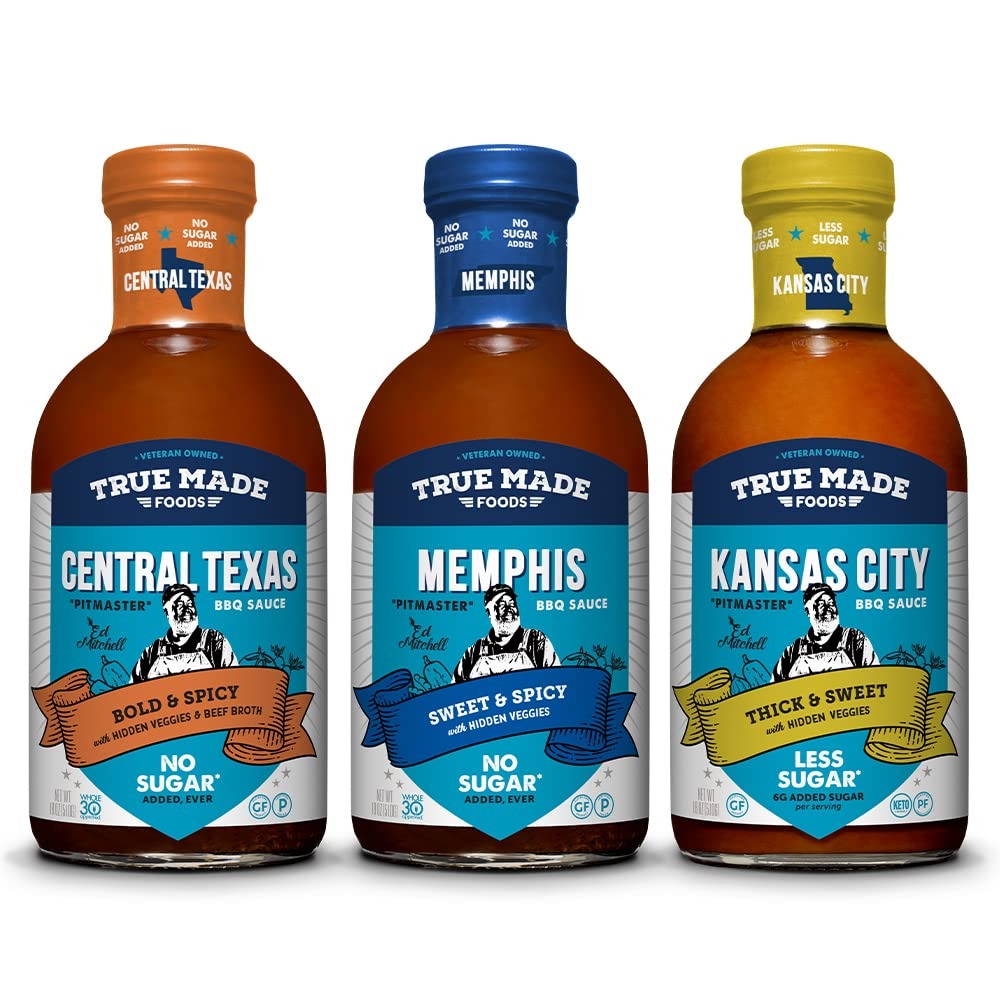
Item Name: True Made Foods Genuine BBQ Pitmaster Recipe Variety Pack - Memphis Style, Kansas City Style, Central Texas Style BBQ Sauces - Ultimate Barbecue Sampler for Grilling and Smoking (18 oz, 3 Pack)
Bullet Point 1: REAL INGREDIENTS - Packed with tomatoes, apples, carrots, and squash, our BBQ sauce pack offers a unique blend of nutrients and spices, making it a delicious yet healthy choice for your backyard barbecue.
Bullet Point 2: Hall of Fame BBQ Options - three sauce flavors representing three of the most famous BBQ regions in America. A Texas-style Blod flavored BBQ Sauce. A Memphis-style Sweet flavored BBQ Sauce. And, an original Kansas City-style smoky-sweet flavored BBQ Sauce.
Bullet Point 3: Low-Sugar Option - Crafted with a hint of cane sugar in only one bottle, our BBQ sauces are free from corn syrup and artificial sweeteners, ensuring a real BBQ taste with fewer calories.
Bullet Point 4: Versatile Use - Whether you're a cook or an entertainer, this BBQ variety pack is an ideal gift-set for chefs who love exploring different flavors and enhancing their culinary skills.
Bullet Point 5: Genuine Flavors - With Ed Mitchell's Western BBQ Sampler, get a chance to explore the distinct flavors of America, from Memphis Style to Kansas City and Central Texas Style BBQ
Product Description: Savor the Genuineity Revel in the genuine flavors of True Made Foods' BBQ Sauce Variety Pack. This exquisite selection features Memphis Style, Kansas City Style, and Central Texas Style sauces, each crafted with a unique pitmaster barbecue recipe. Every bottle is a testament to the rich culinary traditions of these regions, bringing you an unparalleled grilling experience right at home. Whether you're a BBQ enthusiast or a casual food lover, these sauces provide a taste expedition across the American BBQ landscape. Quality and Versatility True Made Foods believes in quality and versatility, which is evident in this BBQ Sauce Variety Pack. Each sauce has been meticulously crafted, using only premium ingredients, ensuring a burst of flavor with every bite. Whether you're barbecuing ribs, chicken, or pulled pork, these sauces complement a wide range of meats and dishes. Impress your guests at your next cookout with these extraordinary sauces that redefine the art of grilling. A Grillmaster's Delight The BBQ Sauce Variety Pack from True Made Foods is a grillmaster's delight, making every barbecue event a memorable one. Each bottle in the pack symbolizes a different BBQ style - Memphis with its tangy-sweet charm, Kansas City's rich and thick goodness, and Central Texas' bold and robust flavor. This pack is more than just sauces; it's a tribute to the timeless American BBQ tradition. Elevate your grilling game and let these sauces be the secret behind your BBQ success. Benefits: -Delicious recipe variety pack with Memphis, Kansas City, and Central Texas style BBQ -Pitmaster BBQ recipe for a smoky, genuine flavor -Ready-to-eat convenience -3 pack sampler for variety of flavors -Gluten-free and all-natural ingredients
Value: 3.0
Unit: Count

Price: 20.99